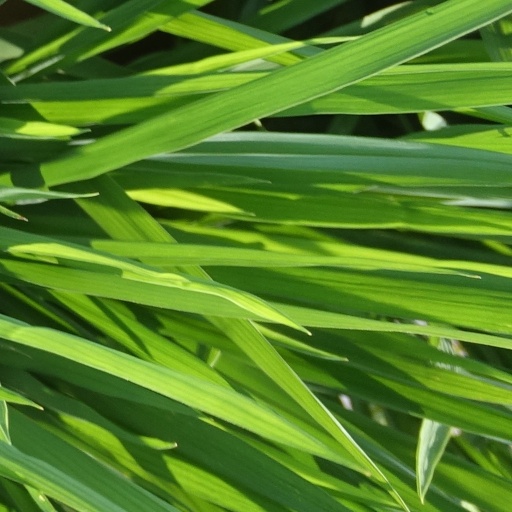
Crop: rice